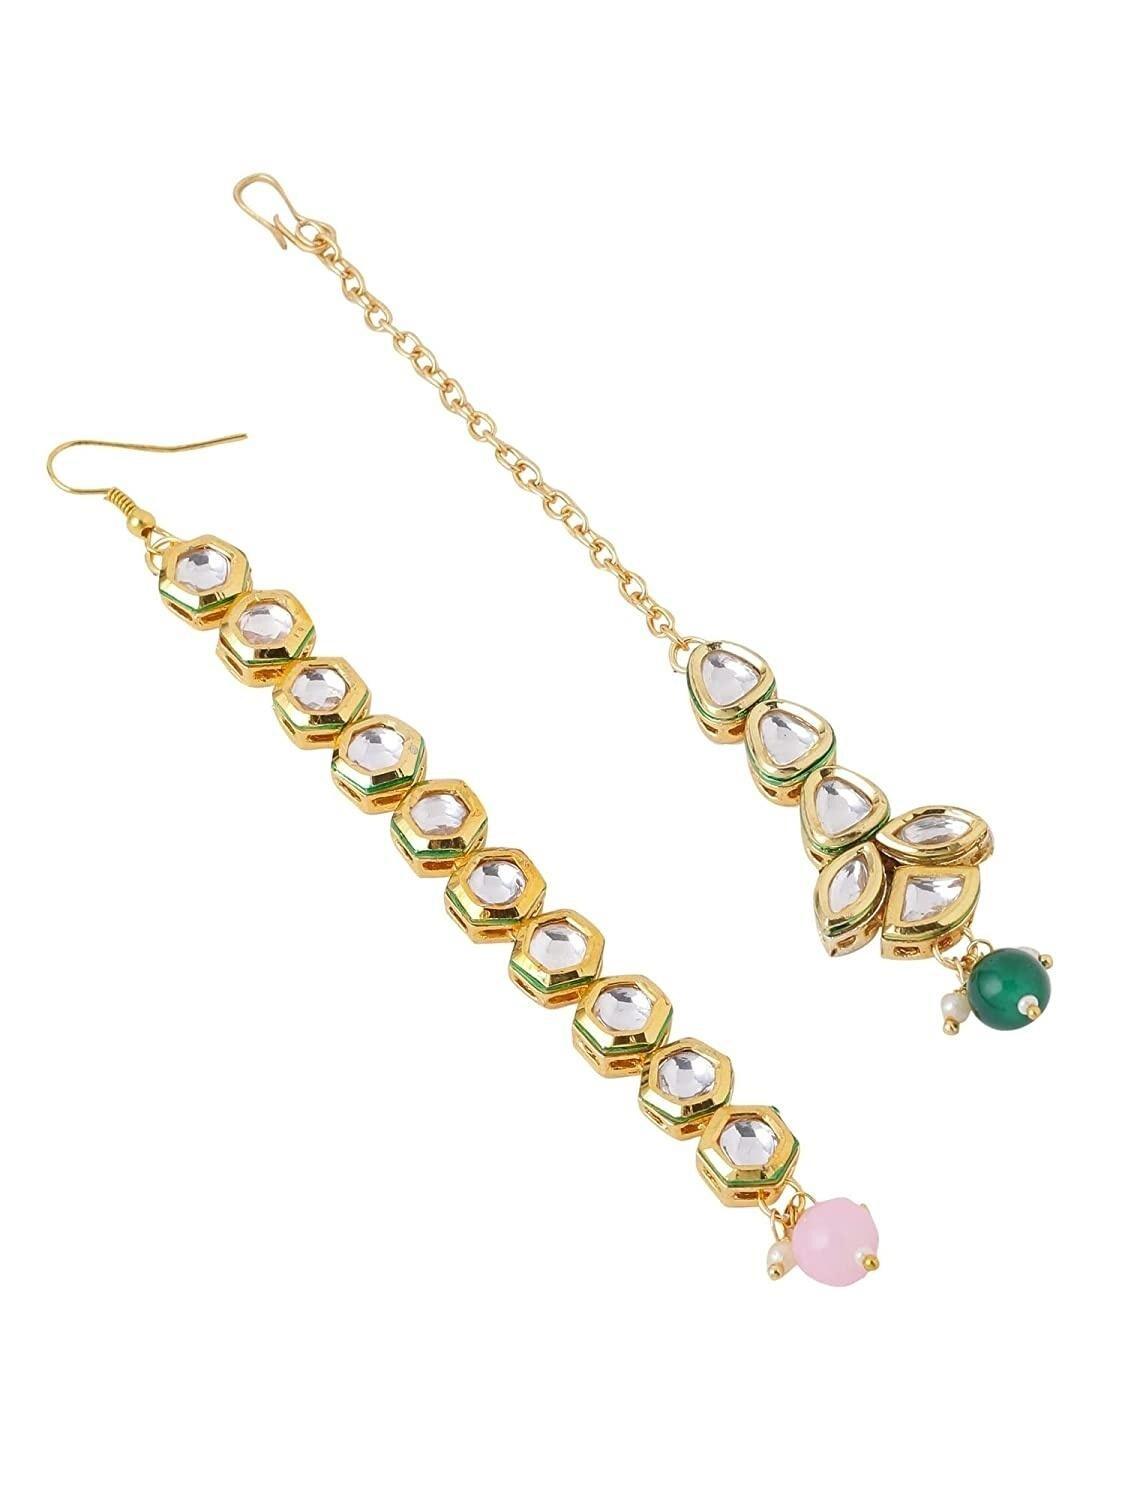
Yellow Chimes Women Gold Plated Metal Pink Pearl Studded Single Line Designed Drop Maangtikka - 13 cm (pack of 2)
Type: Traditional Jewellery
Brand: Yellow Chimes
Price: Rs. 359
 Yellow Chimes brings to you the latest designer earrings for women stylish designs and you can choose from assorted collections like oxidized earrings for girls and women, crystal earrings, silver earrings, gold earrings, pearl earrings for women with high quality finishing to drop an elegance on your persona with intricate designs. Yellow Chimes has always been one of the best seller brands on online marketplaces as we have the most demanding and trending designs and collections in price worthy quality. Yellow Chimes also has its unique party wear collections with latest and trendy looks which are suitable for parties, earrings combo for daily wear earrings for date nights. These collections are also suitable for valentine gifts, gifts for women, birthday gift for girls, anniversary gift for wife, gifts for girlfriend, mothers day gifts. You name it in the collection of jewellery, Yellow Chimes has something for everyone.
Features: This kundan maang tikka is a unique one of its kind traditional, stylish yet elegant piece to adorn your beauty refined and classic with yellow gold plating, it is sure to add an appeal to your looks, and complete the looks in your own feminine ethnic way,Yellow chimes by globalbees brings you skilfully crafted collection of kundan jewellery with quality checked raw materials used in its making, in accordance with the set industry norms, giving the product a superior attractiveness, superior shine and a fine finishing,Usage- an ethnic dress- be it saree to drape or kurta suit of any style, perfect choice for all your festive occasions with this jewellery set you dont need anything else to make you stand out,Size details maangtikka length - 13cm, width - 1cm weight - 1231gm,Gift for women - ideal valentine, birthday, anniversary gift for someone you love with our packaging box, you do not need to opt-in for any additional gift packaging the product comes in a beautiful elegant ready-to-gift box
Included: 2 Drop Maangtikka